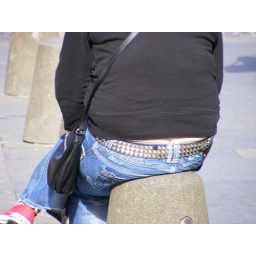
Even in Scotland, girls can't pull their pants up to cover their butts.